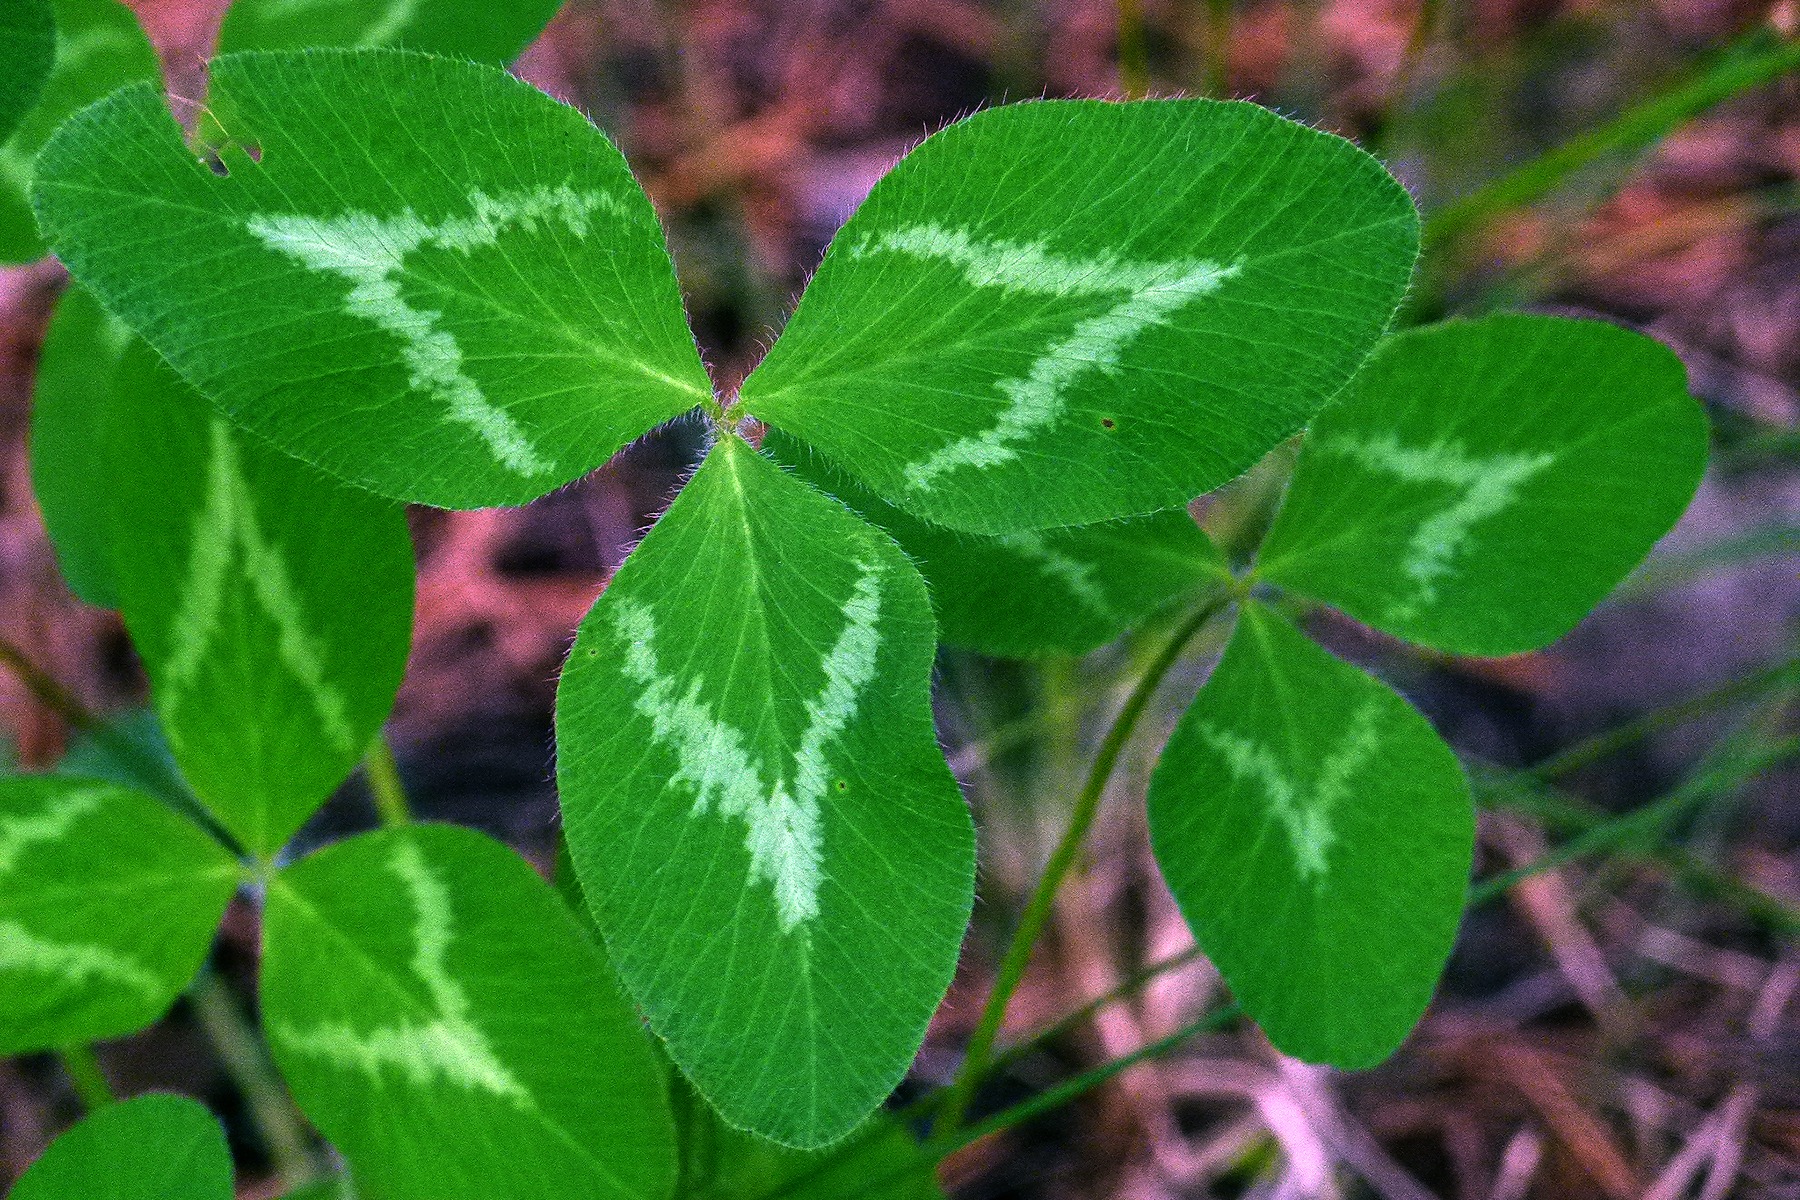
nature, plant, leaf, flower, floral, herb, botany, flora, clover, wildflower, shrub, luck, cloverleaf, flowering plant, shamrocks, annual plant, land plant, trifolieae